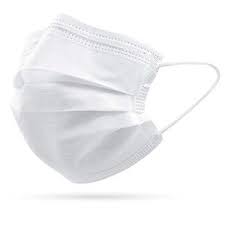
Waste category: trash